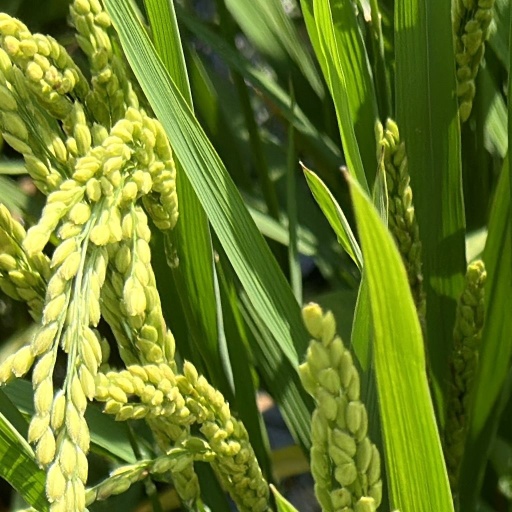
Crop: rice